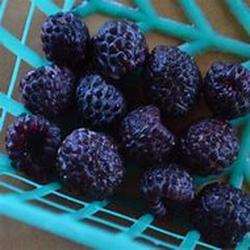
Label: Blackberry